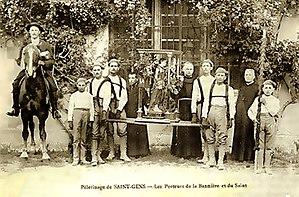
Les porteurs de Saint-Gens au départ de Monteux
Gens du Beaucet, dit le Grand saint Gens par la ferveur populaire, ermite. Fêté le 16 mai.